Fuma Monou

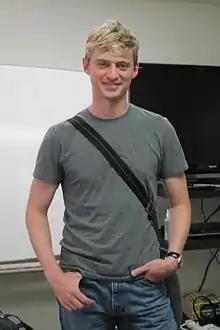
English actor Crispin Freeman's voicing of Fuma was praised.

Critical response to the character has been positive, with "Anime News Network" Mike Krandol calling him "creepy". Mike Crandol felt that Fuma had a charm even as an antagonist, most notably when the rest of the series was more appealing. Andy Hanley of "UK Anime Network" noted that an early scene in the series was a major "foreshadowing" event which would connect Fuma with Kamui, though initially irrelevant for the enjoyment of the narrative. Compared to the first "X" film, Zac Bertschy of "Anime News Network" said that Fuma's transformation into the series' villain is more realistic in the television series. In an overview, Carl Kimlinger agreed about the transformation of Fuma into the villain known as the "Shadow Kamui". About the manga, Shaenon K. Garrity of "Anime News Network" called Fuma's transformation into the Earth's Kamui one of Clamp's best-written moments in action scenes and "shōjo" manga in general. Garrity called it a "Badass Moment" and Fuma's inexplicable murder of his sister "unbelievable". Jason Thompson found Fuma's transformation one of Clamp's most famous plot twists, similar to those in "RG Veda" and "Tokyo Babylon". A "Manga News" reviewer enjoyed the character's interactions with Seishiro as they become friends while causing an earthquake. Crispin Freeman was praised by "Anime News Network" as one of the best "X" English voice actors, as appealing as Junichi Suwabe.